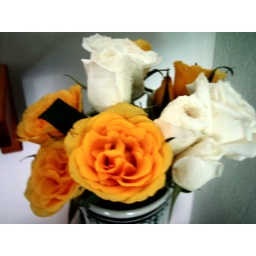
Yellow and white roses arranged in a vase